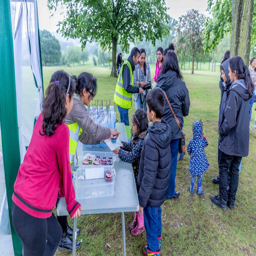
young disciples and children from the local community raise money for record label by taking part in walk